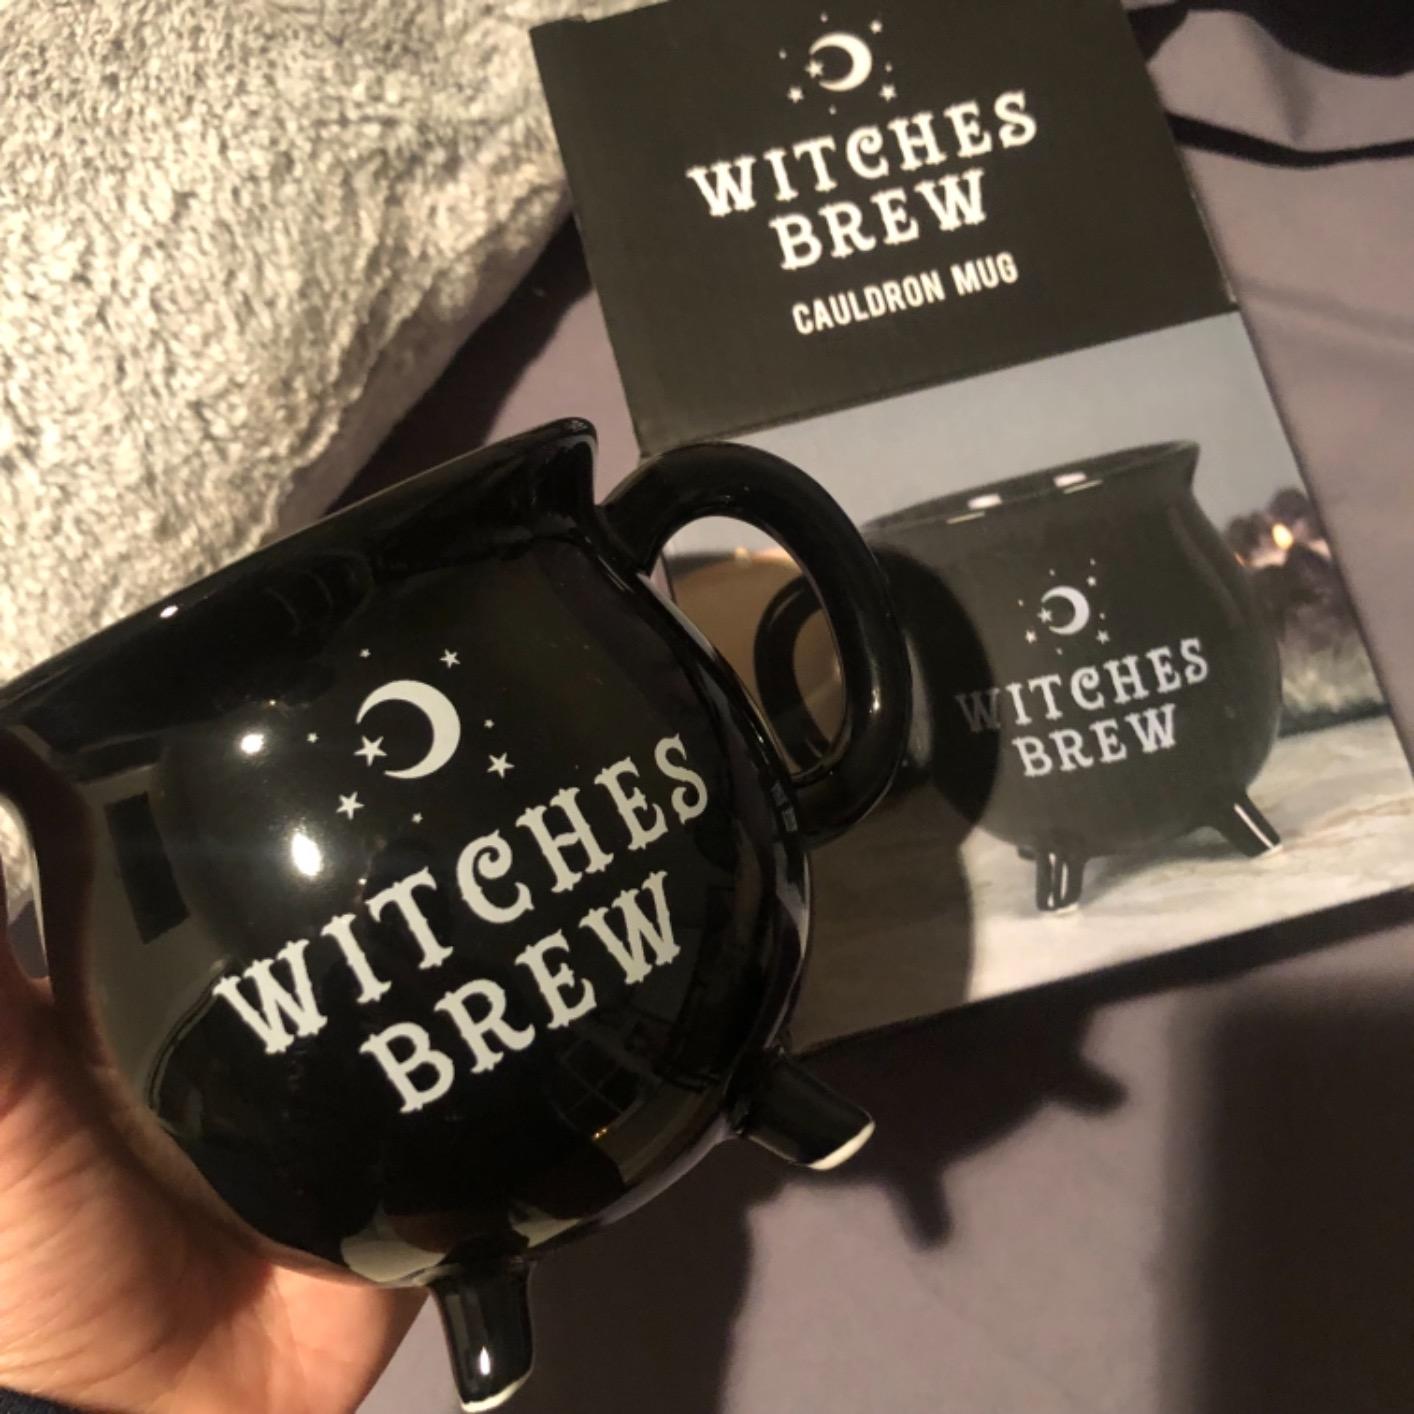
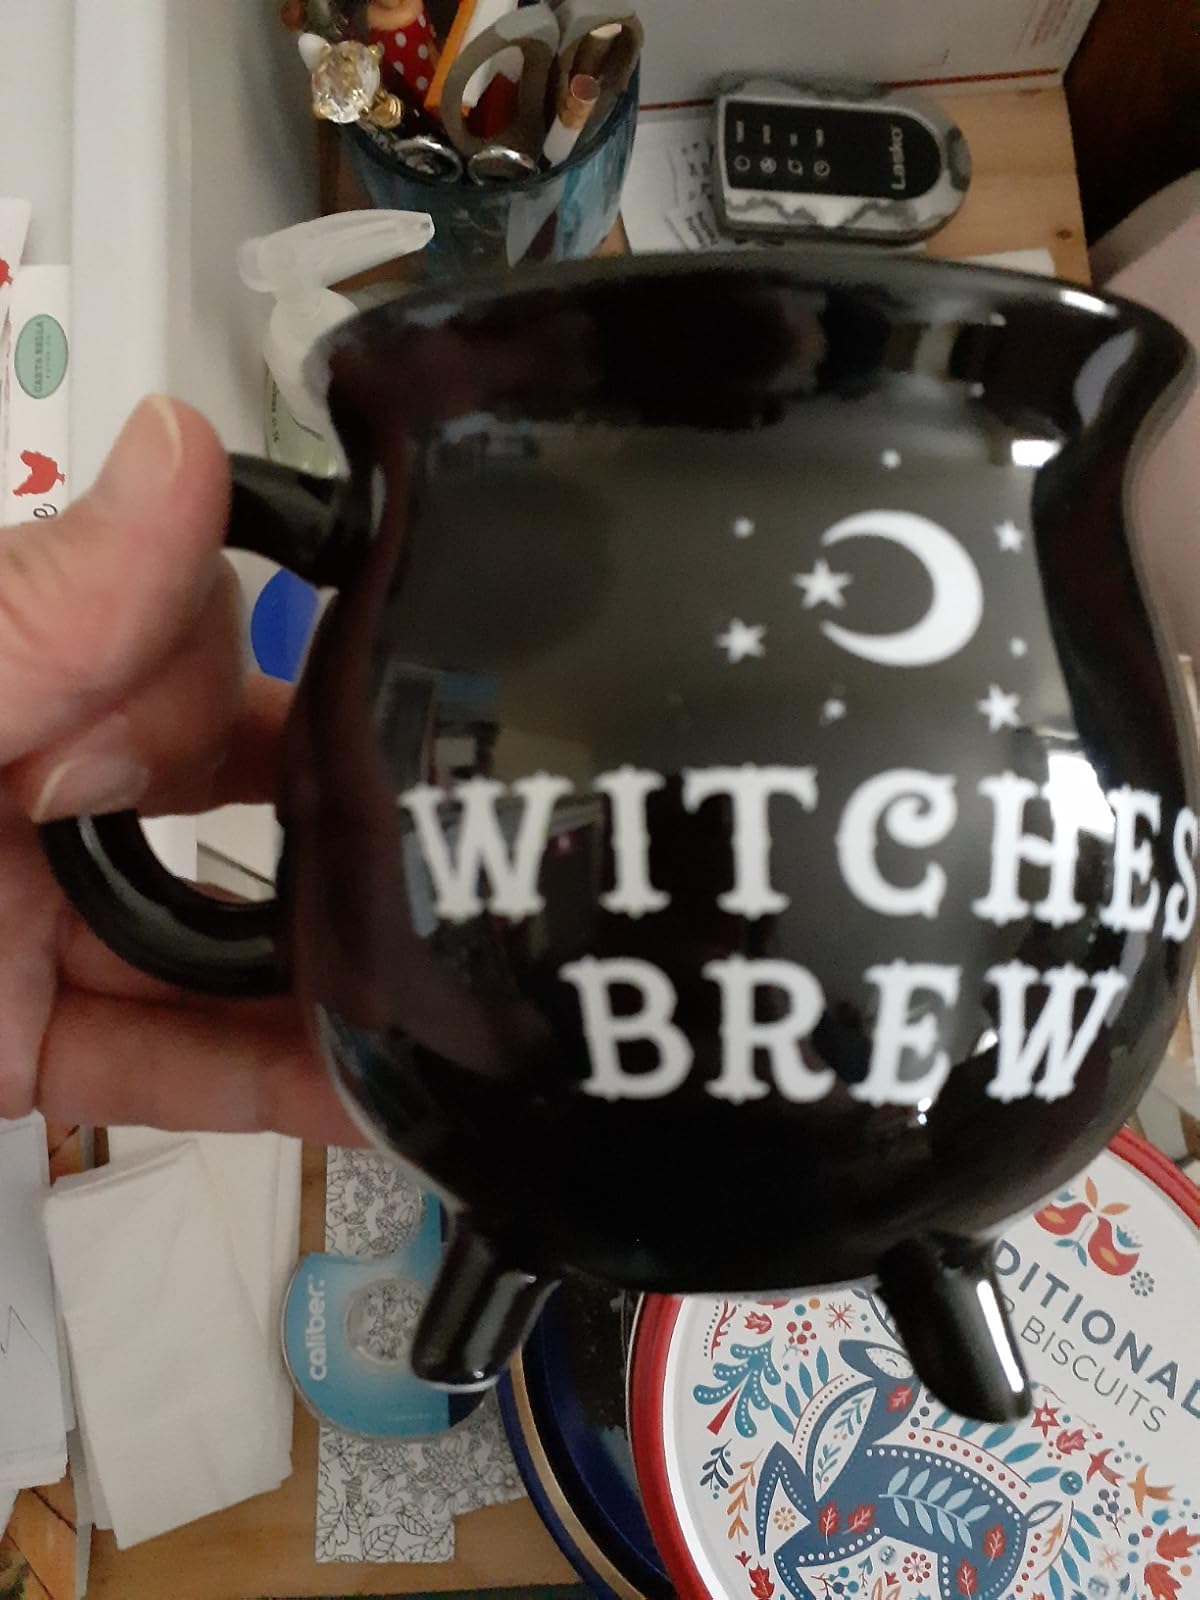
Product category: items_mug
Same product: yes